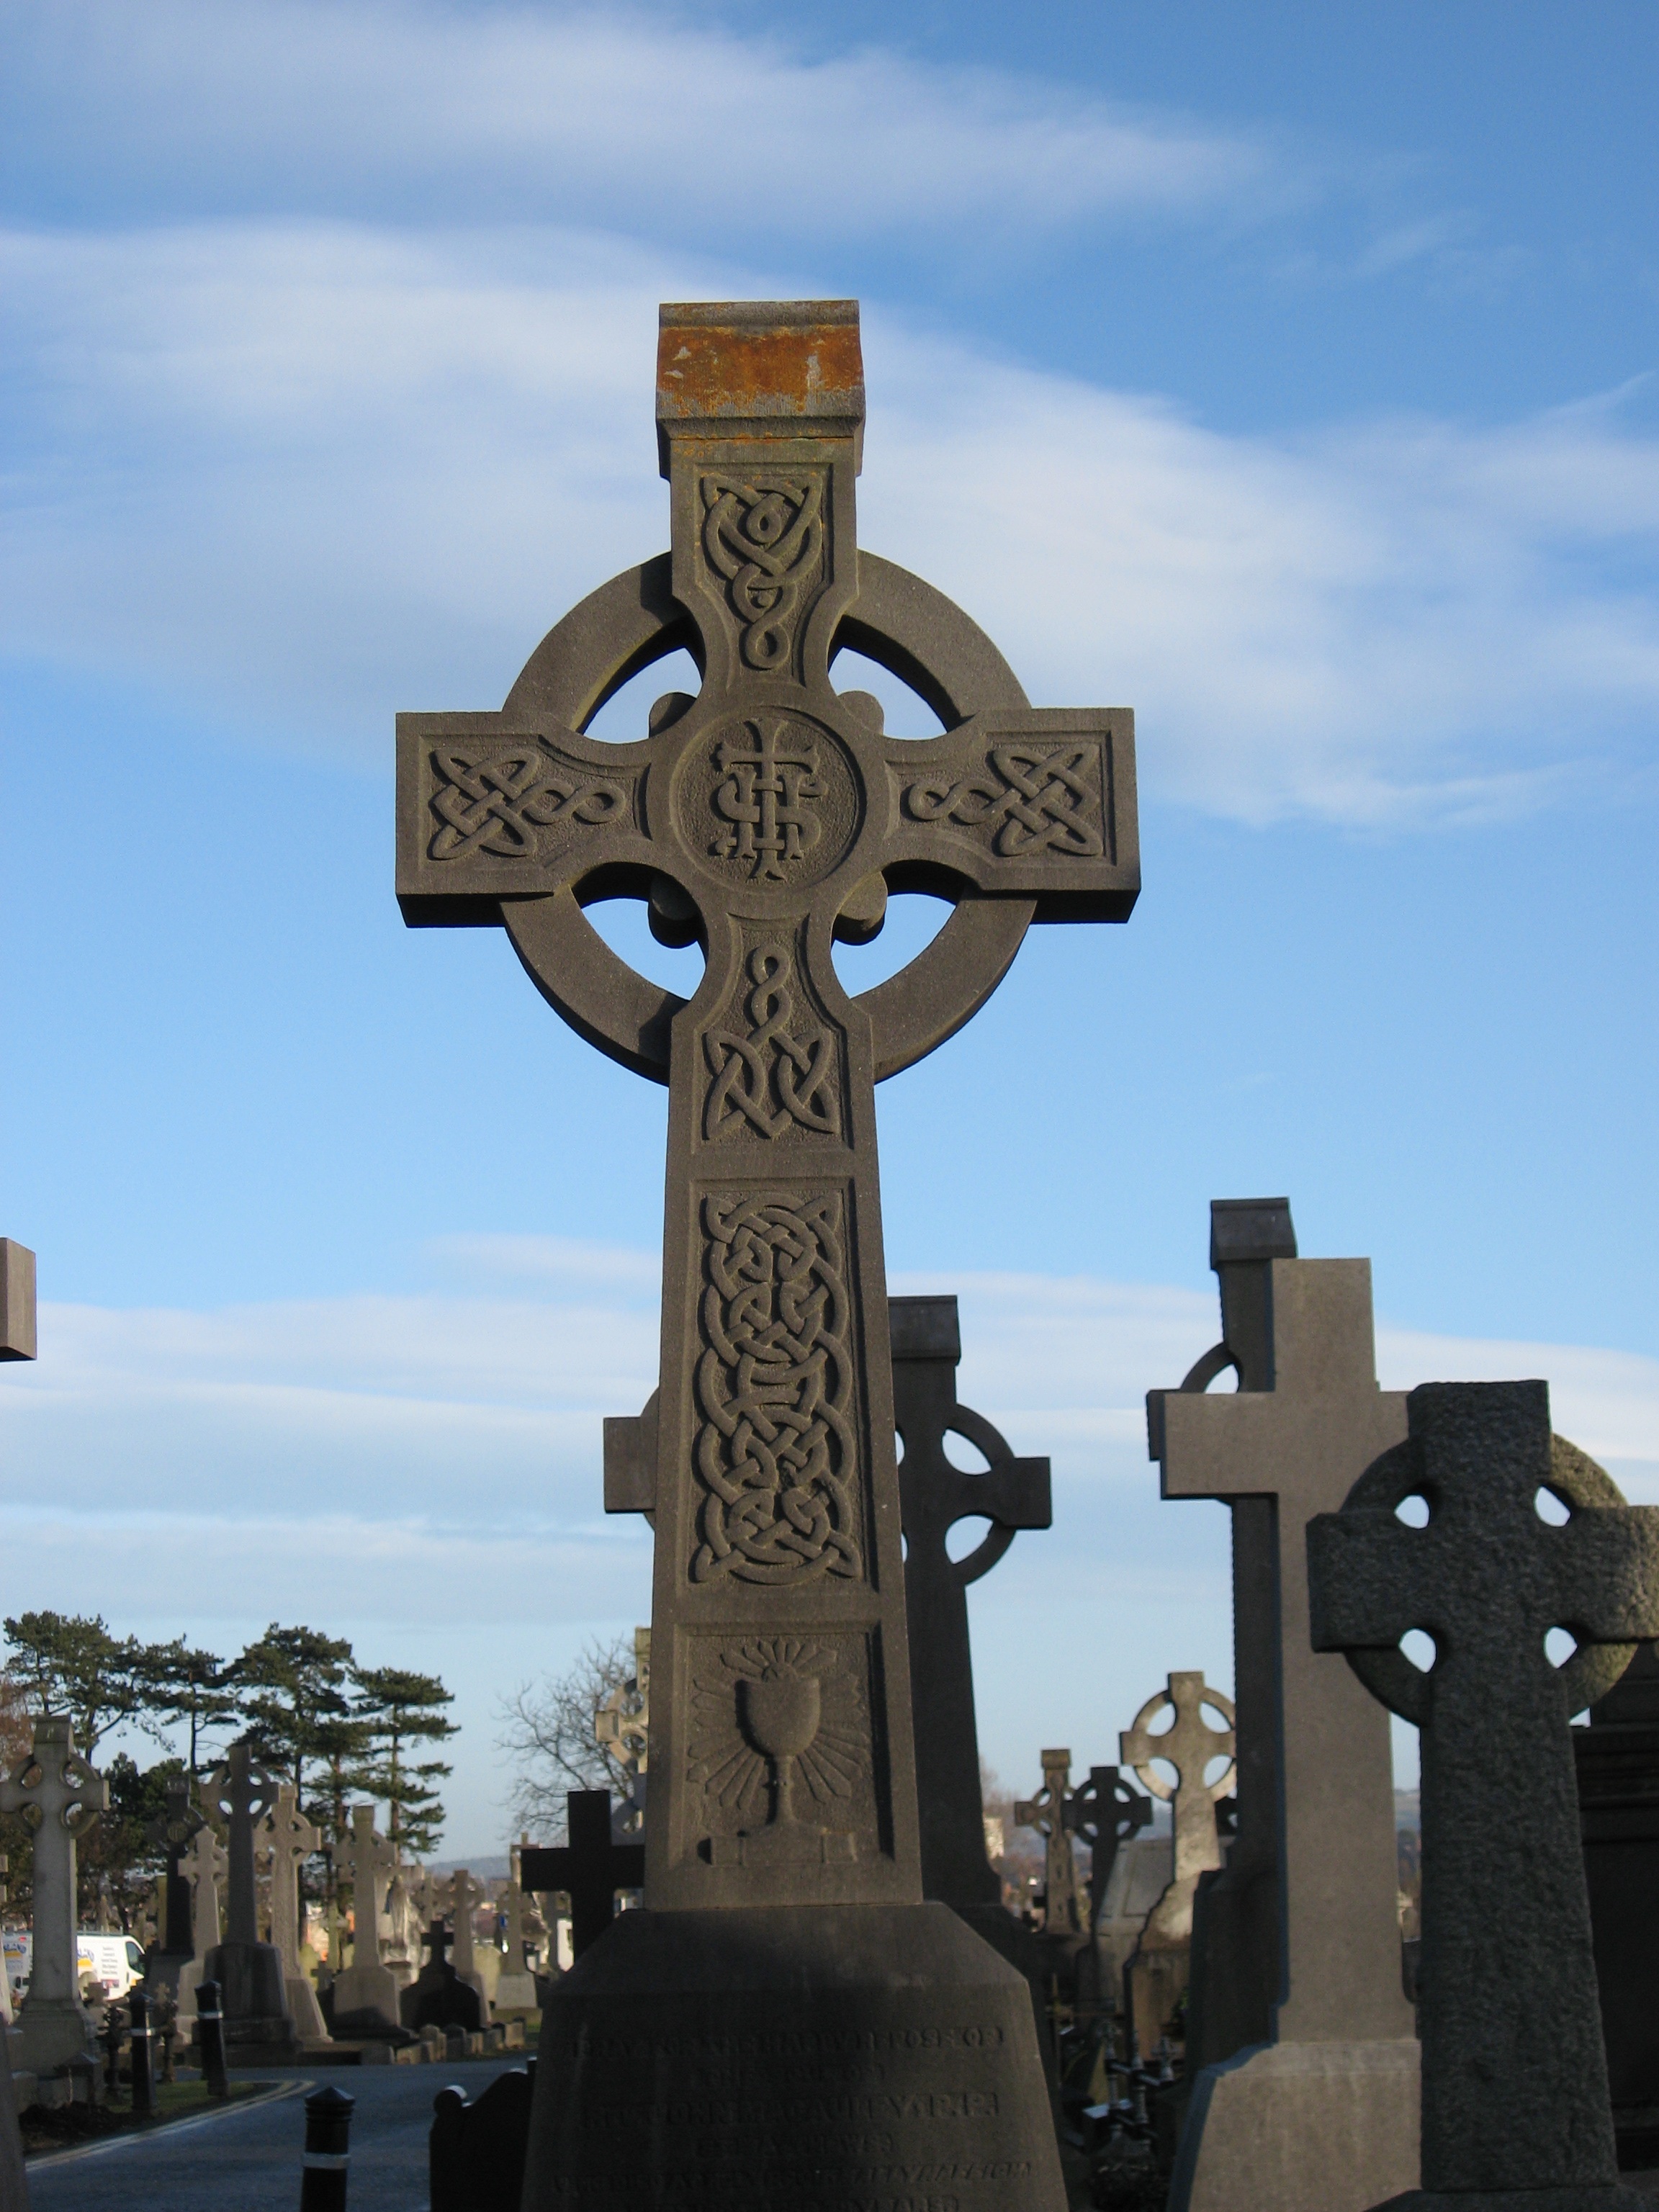
stone, monument, symbol, ancient, cross, cemetery, tombstone, death, celtic cross, grave, religious, memorial, graveyard, ruins, christianity, ireland, irish, dublin